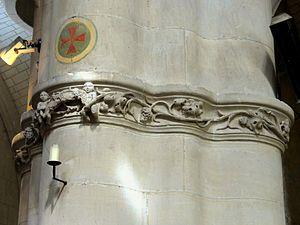
Nef, premier pilier au nord.
L'église Saint-Gervais-et-Saint-Protais est une église catholique paroissiale située à Bessancourt, en France. Bien que le village ait été érigé en paroisse en 1189, l'analyse de l'architecture de l'église ne permet pas de faire remonter la construction des parties les plus anciennes, le chœur et le transept, beaucoup avant le milieu du XIIIᵉ siècle. Les travaux commencent donc après la fondation de l'abbaye de Maubuisson, dotée de Bessancourt et de Frépillon dès l'origine grâce à la générosité de Blanche de Castille. De style gothique rayonnant, le chœur, la croisée du transept et le croisillon sud sont d'une finesse que l'extérieur très sobre ne laisse pas soupçonner : seul le remplage délicat des fenêtres témoigne de la construction avec grand soin. La nef et ses bas-côtés sont d'une facture moins élégante et de toute évidence plus récents. Les grandes arcades avec leurs gros piliers cylindriques isolés évoquent le style gothique primitif, mais les frises en dessous des tailloirs, le pilier sud-est du clocher, les bas-côtés et les fenêtres hautes révèlent un style gothique flamboyant du dernier quart du XVᵉ siècle.